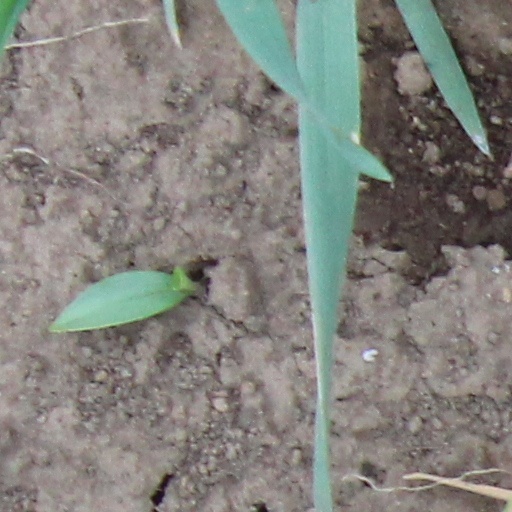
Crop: wheat